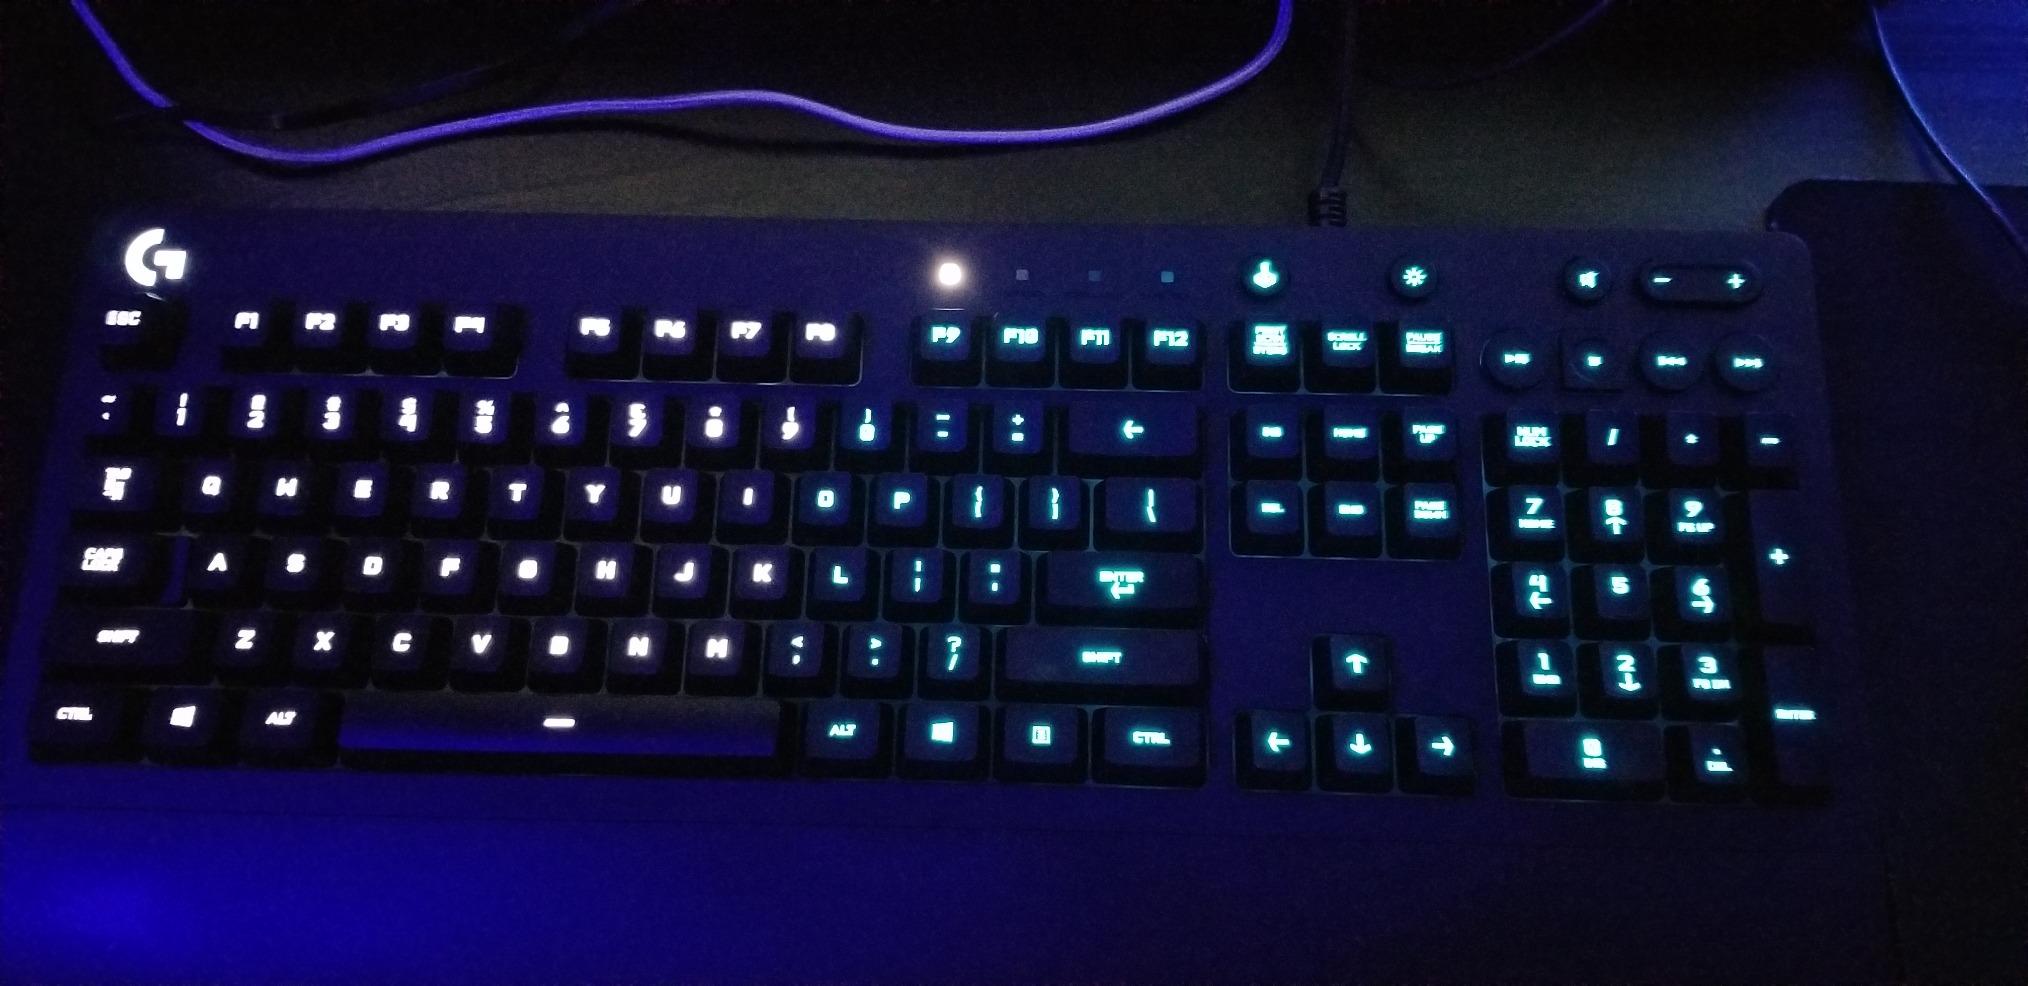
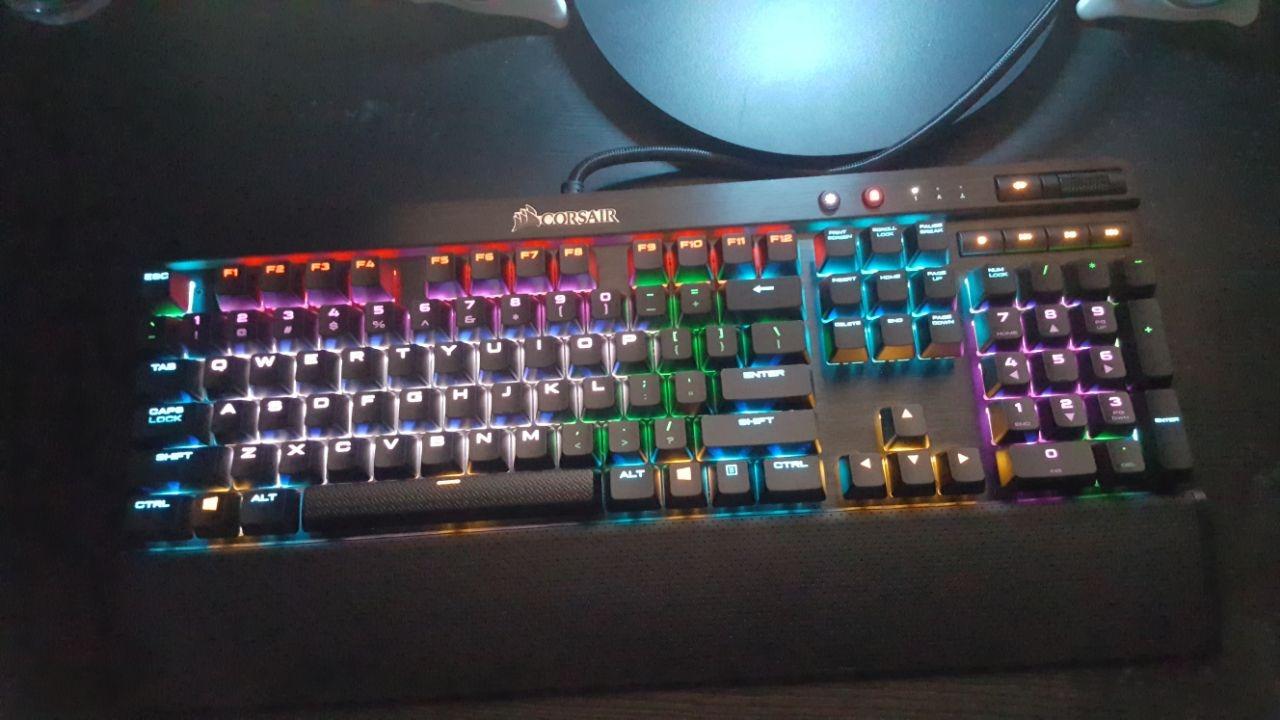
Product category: keyboard
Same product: no